Karl Gordon Henize

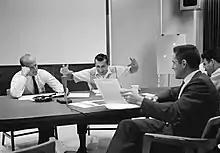
Henize, then an employee at Dearborn Observatory, discussing the Ultraviolet Astronomical Camera Experiment with the Gemini 11 astronauts (1966)

Henize also engaged in studies of ultraviolet optical systems and astronomical programs suited to the crewed space flight program. He became principal investigator of experiment S-013 which obtained ultraviolet stellar spectra during the Gemini 10, 11, and 12 flights. He also became principal investigator of experiment S-019 in which a 6-inch aperture objective-prism spectrograph was used on Skylab to obtain ultraviolet spectra of faint stars.